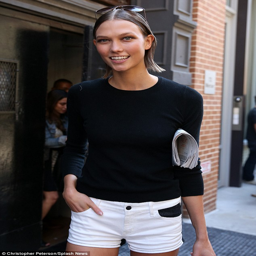
natural beauty : left her hair slicked back and wore little makeup as she headed to her next show